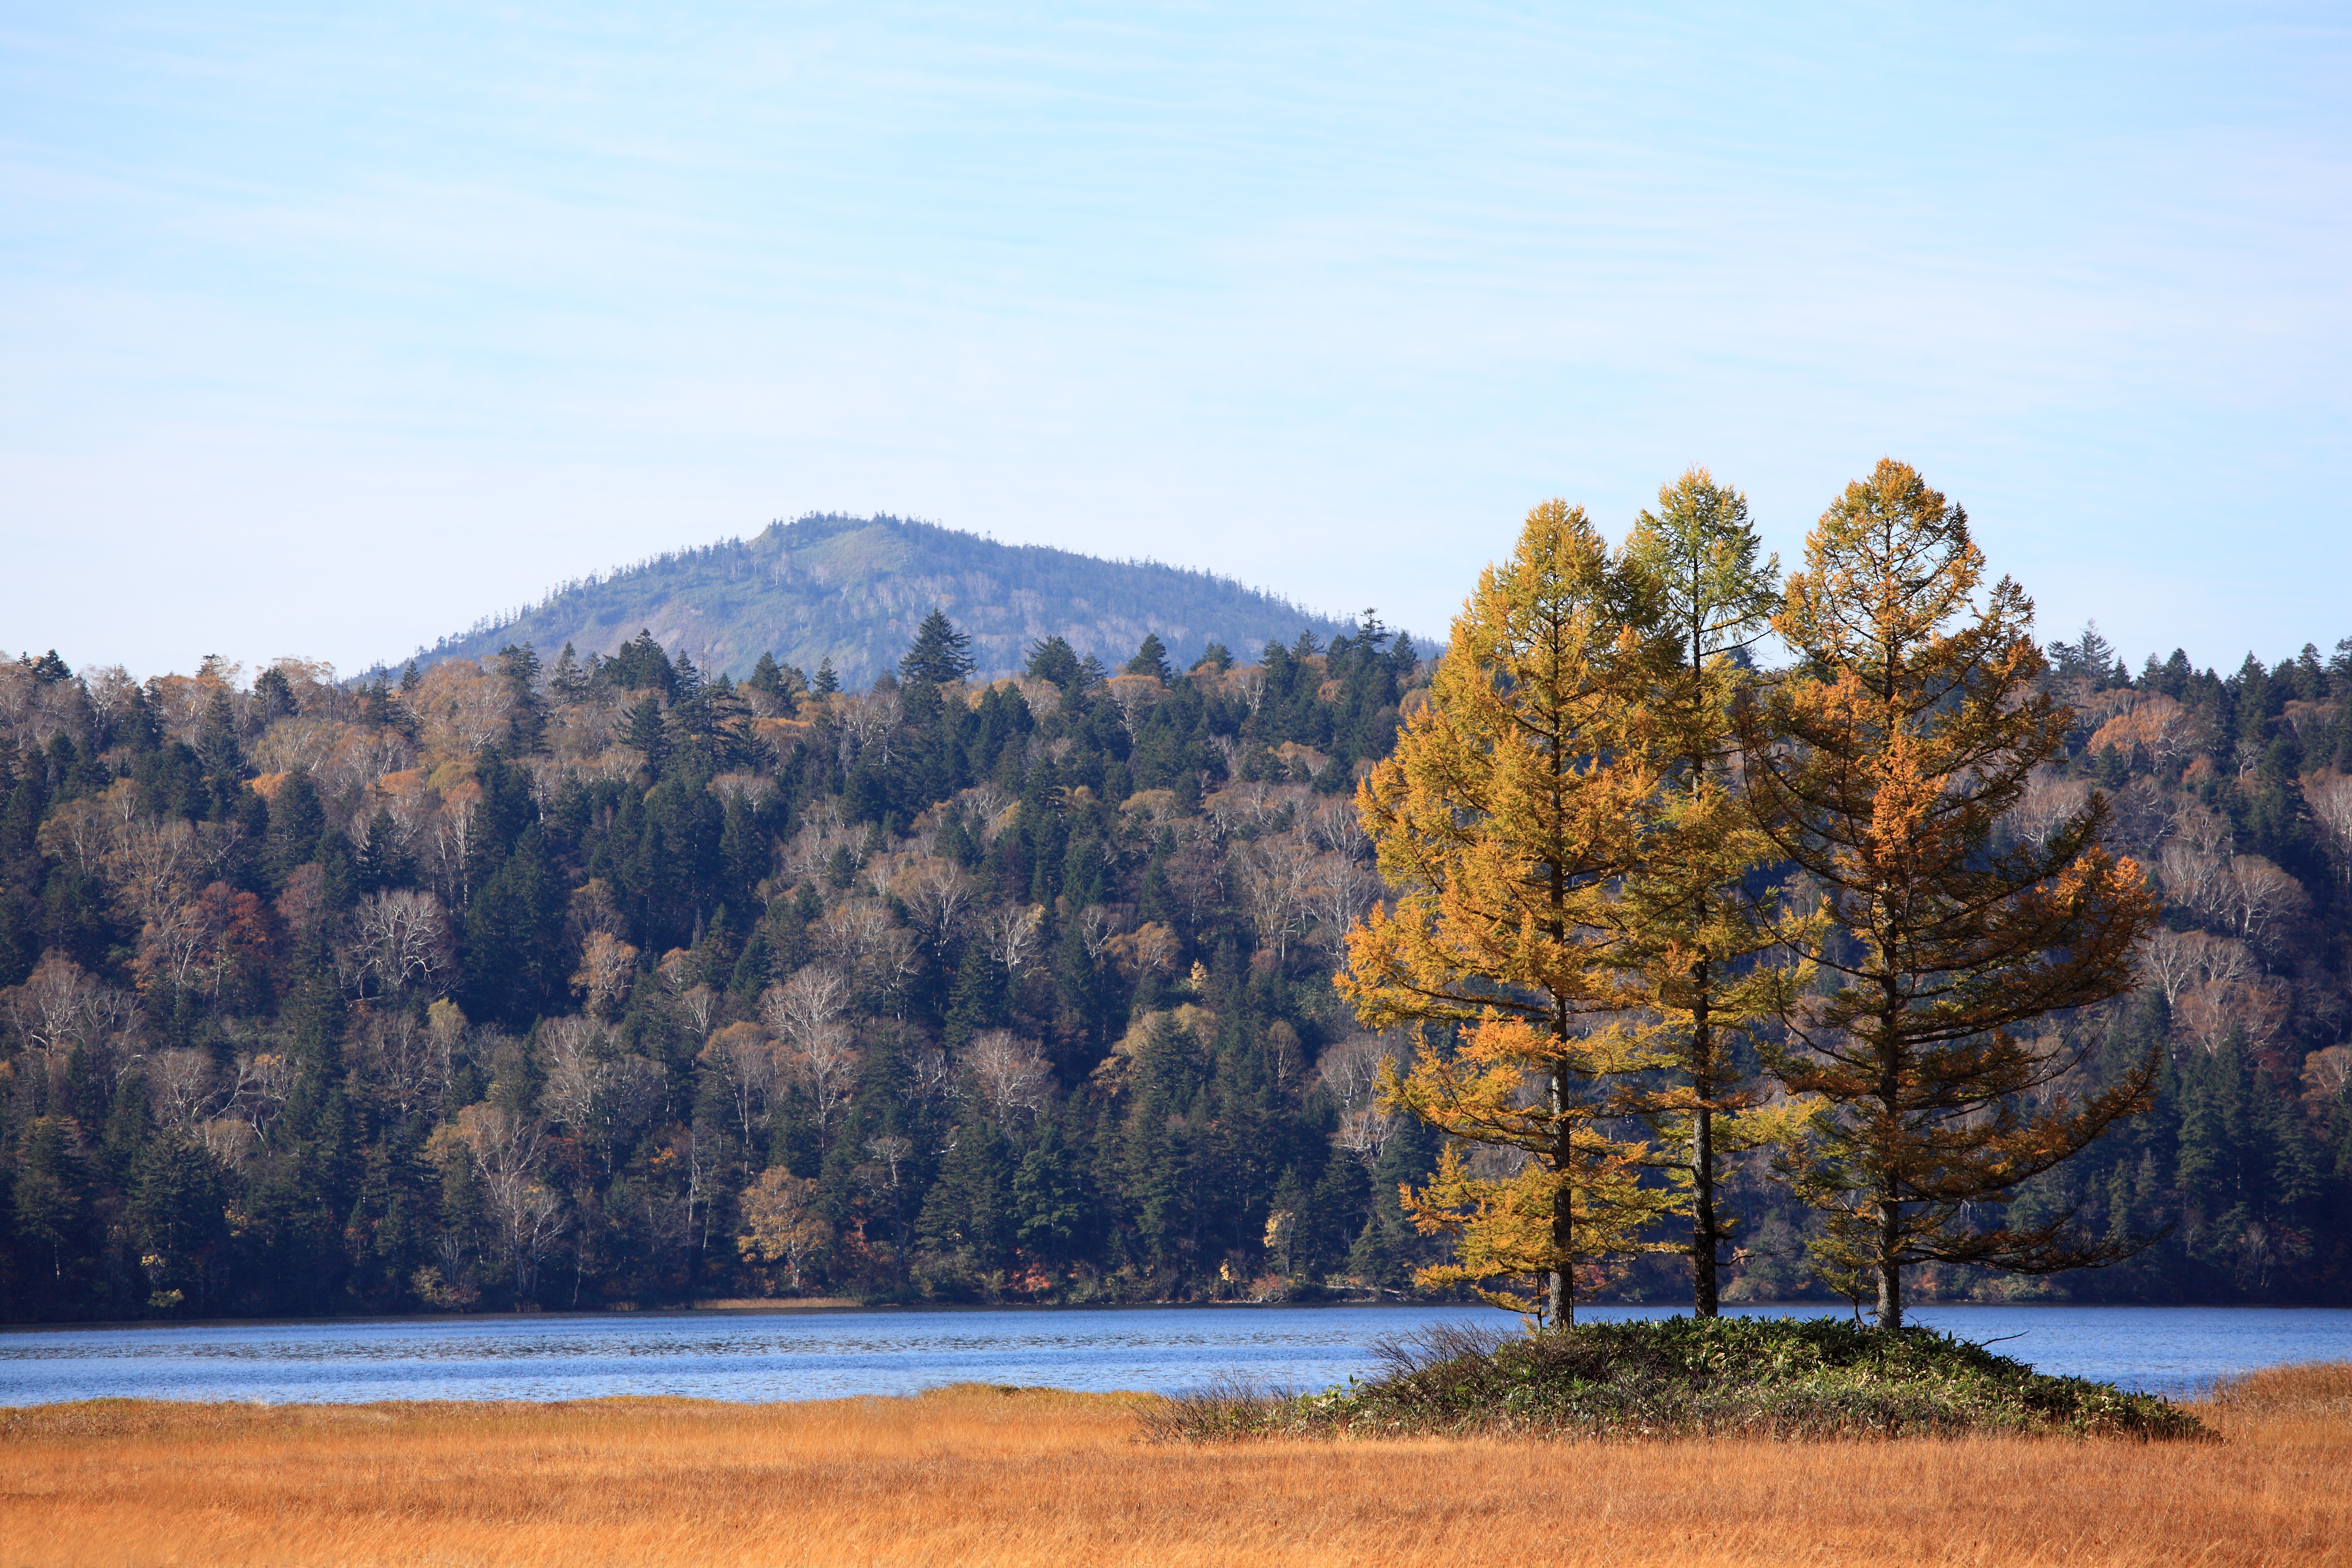
landscape, tree, nature, wilderness, mountain, morning, leaf, lake, river, high, autumn, reservoir, season, body of water, 5d, hires, loch, markii, larix, ecosystem, hi, res, resolution, kaempferi, fukushima, oze, hinoemata, ozenationalpark, japaneselarch, taxonomy binomial larixkaempferi, leptolepis, taxonomy binomial larixleptolepis, woody plant, mountainous landforms